Setralit

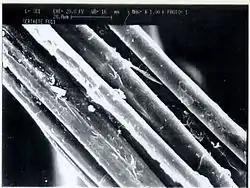
Setralit: worldwide first SEM micrograph of ultrasonically opened flax fibers

Setralit is a technical natural fiber based on plant fibers whose property profile has been modified selectively in order to meet different industrial requirements. It was first manufactured in 1989 by Jean-Léon Spehner, an Alsatian engineer, and further developed by the German company ECCO Gleittechnik GmbH. The name “Setralit“ is derived from the French company Setral S.à.r.l. which is a subsidiary company of ECCO, where Spehner was employed at that time. Setralit was officially described first in 1990.